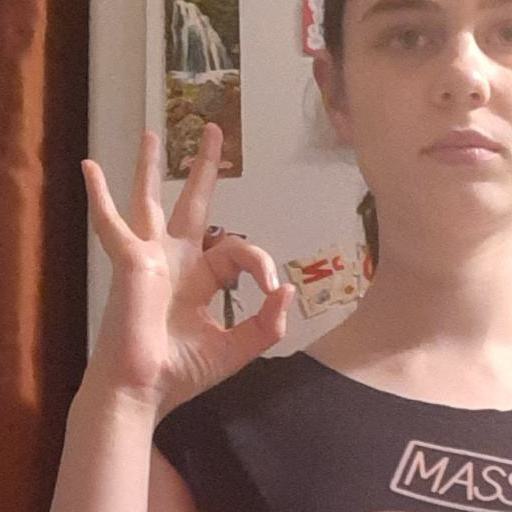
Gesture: ok